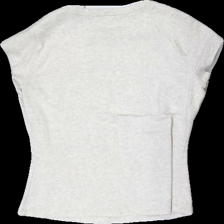
View: back
Type: Top
Category: Ladies
Brand: Not in the list
Brand text on label: Marks & Spencer
Colors: Beige
Material: 100% cotton
Cut: Regular, C-collar
Size: S
Season: All
Stains: Minor
Price range: <50
Recommended usage: Recycle